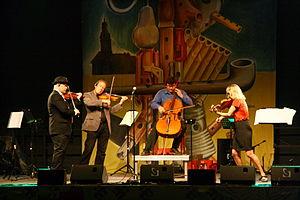
Le Quatuor Balanescu est un quatuor à cordes, basé à Londres, fondé en 1987.